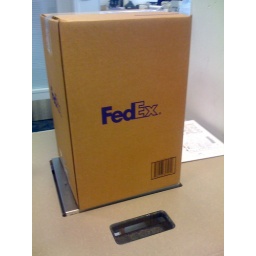
Before I got smart and started packing the pillows in plastic bags I would use huge boxes for shipping. Lame.